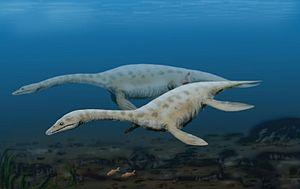
La liste suivante comprend tous les genres qui sont inclus dans l'ordre des Nothosauroidea et des Pistosauroidea, en excluant les plésiosaures.